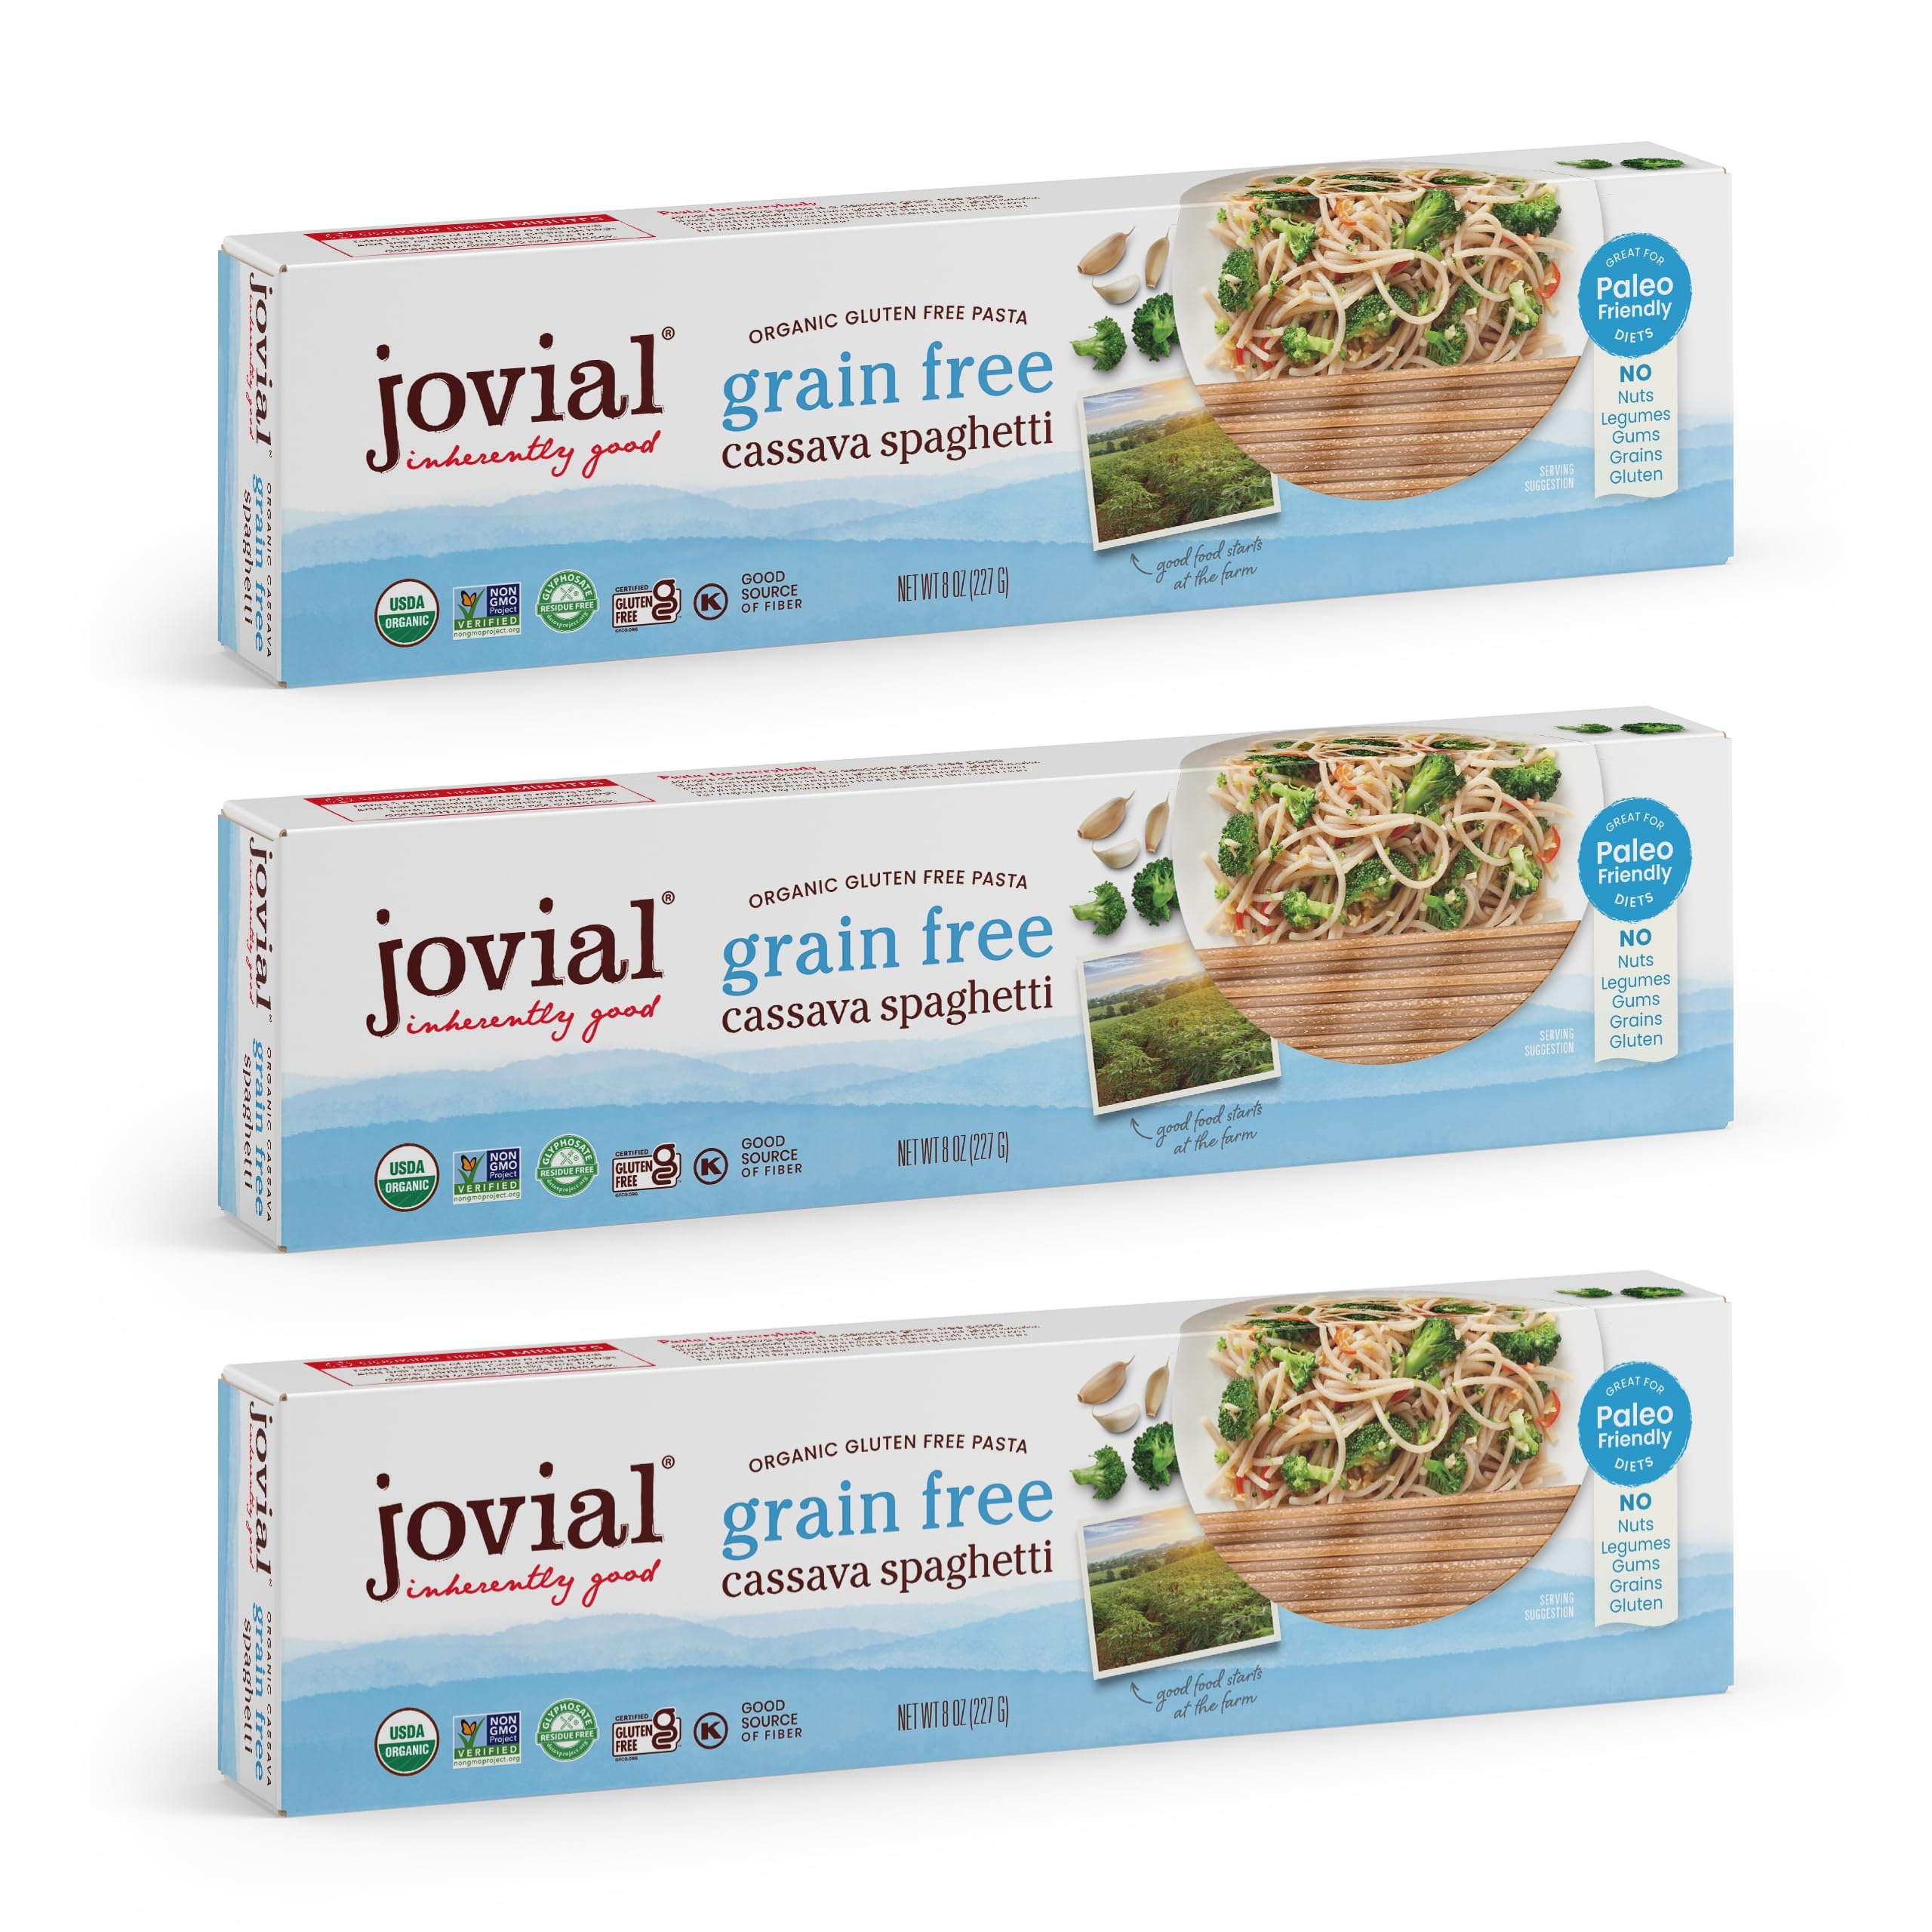
Item Name: Jovial Grain-Free Cassava Spaghetti - Spaghetti Noodles, Cassava Pasta, Paleo Pasta, Gluten Free Pasta Spaghetti, Grain-Free, Certified Gluten-Free, USDA Certified Organic, Non-GMO - 8 Oz, 3 Pack
Bullet Point 1: GRAIN-FREE PASTA - Jovial Grain Free Cassava Spaghetti is made from just one simple ingredient and water, this pasta is suitable for those on the gluten-free diet, paleo diet and AIP diet
Bullet Point 2: PASTA FOR EVERYONE TO ENJOY - Our Cassava Spaghetti is made free from gluten, grains, legumes, gums, and lectin. It's the perfect pasta to add into any pantry
Bullet Point 3: JOVIAL PASTA EXPERIENCE - Our Cassava Spaghetti cooks firm and has an enjoyable flavor that tastes great with all types of sauces. Try it with your favorite homemade sauces on your next pasta night!
Bullet Point 4: 100% ORGANIC & NON-GMO PROJECT VERIFIED - Jovial Grain-Free Cassava Pasta is made with organic cassava flour & water. It is USDA Certified Organic, Non-GMO Project Verified, & tested for glyphosate
Bullet Point 5: MADE IN ITALY - Made by pasta artisans in Italy who combine the experience of making gluten-free with traditional techniques, like pressing through bronze dies and slow drying for superior quality
Product Description: With multiple food allergies and autoimmune disease in our own family, we know that choosing the right foods can heal. Achieving wellness is different for everyone, and we have great respect for those seeking to feel better and heal by choosing the right foods. Many people find relief from autoimmune disease and chronic inflammation by eating a gluten-free diet, and grain-free diets have also become very popular. At jovial, our mission is to respect everyone on their wellness journey by offering products that fill a void, so you can eat freely, deliciously and organically and feel good without missing out. That's why we like to think of our new cassava pasta as pasta for everybody, because it is made with just one simple ingredient. Crafted in Italy by artisan pasta makers using the same family traditions for over a century, our grain-free spaghetti cooks up firm and tastes delicious. High-fiber, made with 100% organic ingredients, paleo-approved, AIP diet approved, and free from gluten, grains, legumes, gums, and lectin, this is a pasta that everyone can enjoy!
Value: 24.0
Unit: Ounce

Price: 27.93